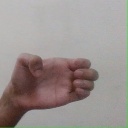
अक्षर: ख